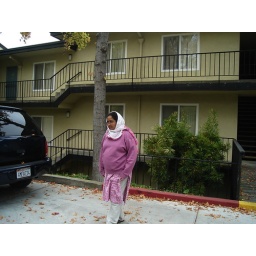
in front of our home..1st floor bedroom windows